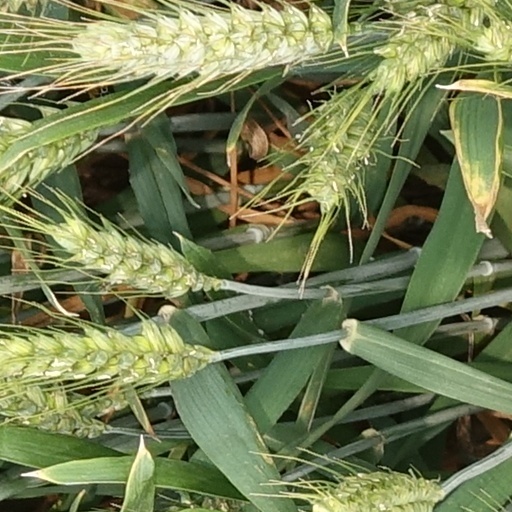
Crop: wheat